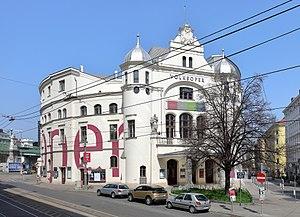
L'Opéra populaire de Vienne, en allemand Volksoper, est après l'opéra national le second plus important opéra viennois.